Orpheum Theatre (Malta)

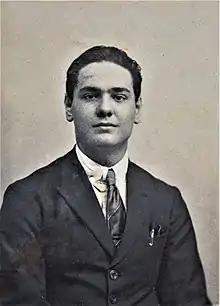
Harold J. Borg (1908–1981), architect of the Orpheum Theatre

The Orpheum Theatre is a building situated in Gżira, Malta. It was designed in 1932 by the Maltese architect Harold J. Borg (1908–1981), then still in his early twenties, to the design of Art Nouveau with Spanish features.